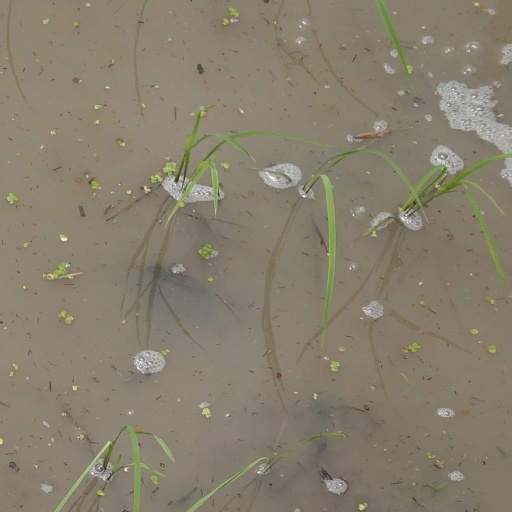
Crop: rice